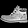
Label: Ankle boot